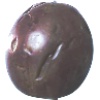
Label: Passion Fruit 1